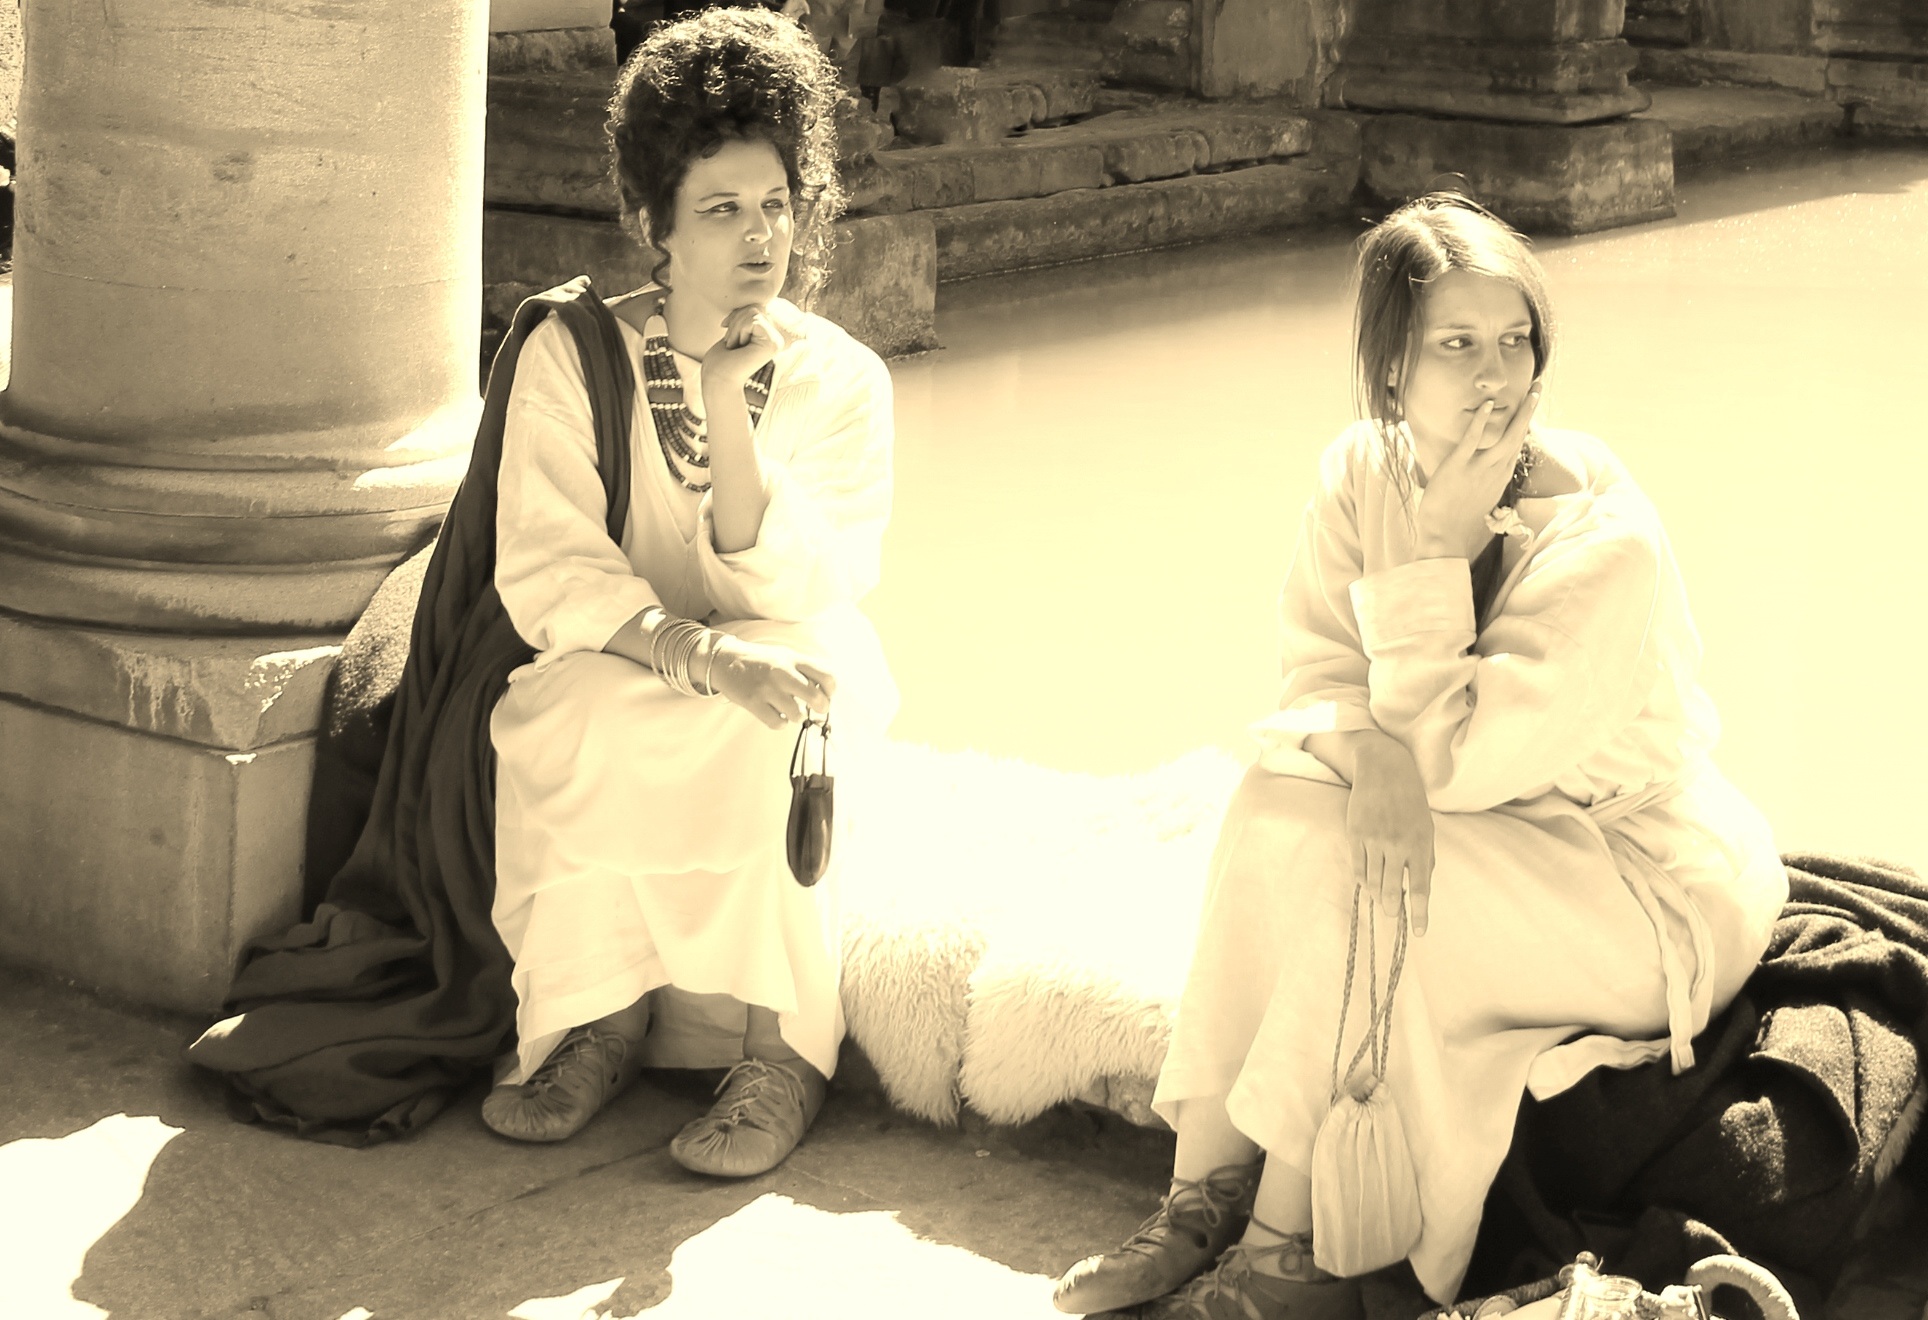
man, person, people, male, landmark, child, historic, family, medieval, rome, temple, women, photograph, image, costume, human positions